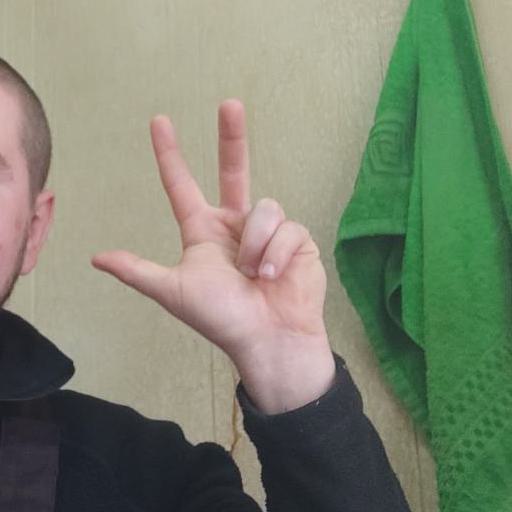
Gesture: three2